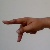
The image shows a hand gesture representing the letter 'P' in Indian Sign Language.